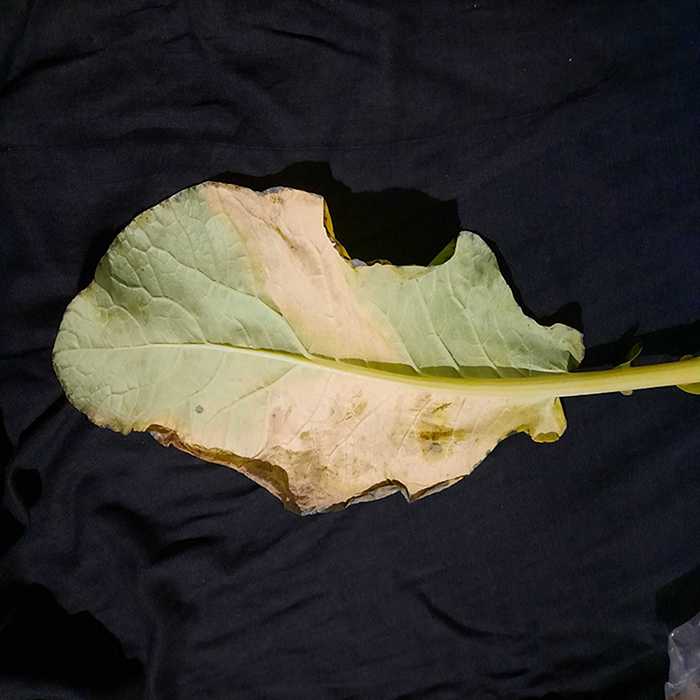
Plant: Cauliflower
Label: Black Rot